Beijing Institute of Petrochemical Technology

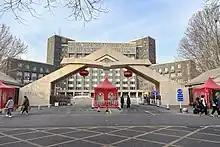
Main campus

The Beijing Institute of Petrochemical Technology (BIPT) is a municipal public college in Daxing, Beijing, China. It is affiliated with the City of Beijing and funded by the Beijing Municipal People's Government.